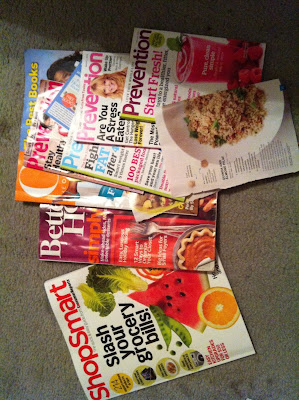
Waste category: paper